Christopher Harrison

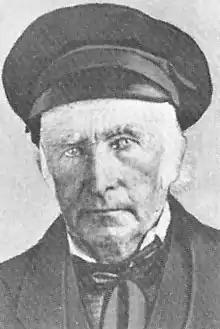

Christopher Harrison (1780–1868) was the first lieutenant governor of Indiana, serving alongside Governor Jonathan Jennings. Harrison briefly acted as governor while Jennings was engaged in negotiations with the native tribes in northern Indiana. He later resigned from office following a dispute with Jennings. Harrison became a Quaker in his later life and freed all the slaves he inherited from his family. He lived a long life for his era, and died at age 88. There is no known relationship between Harrison, and an early territorial governor of Indiana and president of the United States, William Henry Harrison.